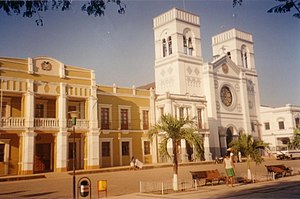
Trinidad (Bolivia)
Trinidad, officielt La Santísima Trinidad, er en by i Bolivia med en befolkning på godt 100.000 indbyggere. Trinidad er administrativt centrum i departementet Beni.